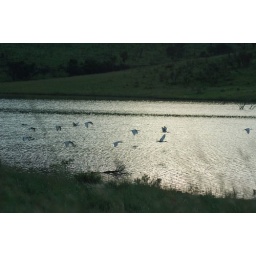
the birds were flying home in a v formation at sunset